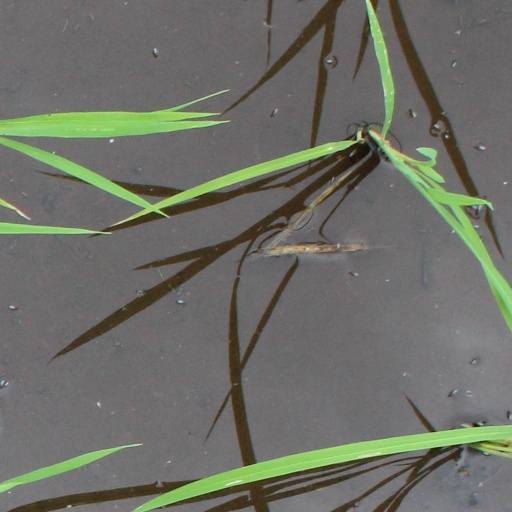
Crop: rice